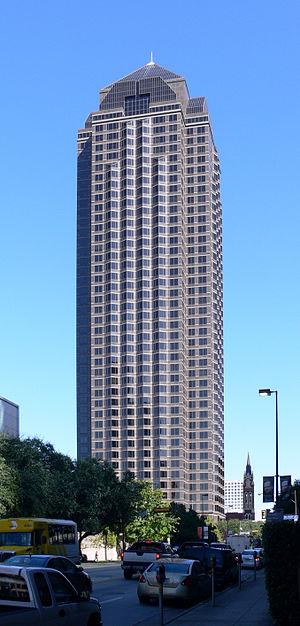
Cet article concerne une liste des plus hauts gratte-ciel de Dallas, dans l'État du Texas. Depuis la construction du Magnolia Hotel en 1923, une soixantaine de gratte-ciel ont été construits à Dallas et dans son agglomération notamment durant les années 1980.
Le 'Trammell Crow Center' est un gratte-ciel de bureaux de style post-moderne de 209 mètres de hauteur construit à Dallas en 1985.